Rugby–Leamington line

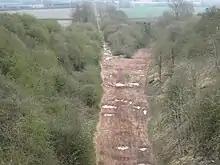
The site of Marton Junction in 2009: The line to Rugby ran straight ahead, whilst the line to Weedon diverged to the right.

The Rugby to Leamington Line was a railway line running from Rugby to Leamington Spa. It was a branch line built by the London and North Western Railway (LNWR) and opened in 1851. The branch connected Leamington with the mainline from London to Birmingham (now the West Coast Main Line) which had been opened in 1838 by the LNWR's predecessor, the London and Birmingham Railway (L&BR).